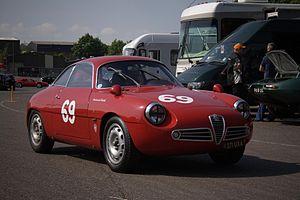
Les Alfa Romeo Giulietta, comme leur remplaçante Giulia, sont des automobiles qui sont la quintessence d'une belle mécanique et d'un style classique purement italiens.